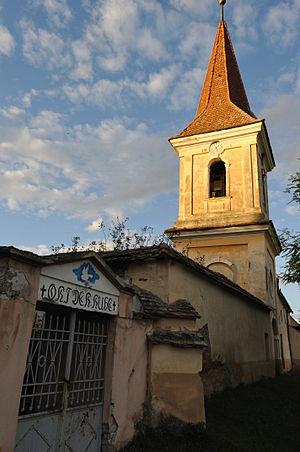
Șona est une commune du județ d'Alba, Roumanie qui compte 4 067 habitants.